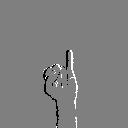
ASL letter: i